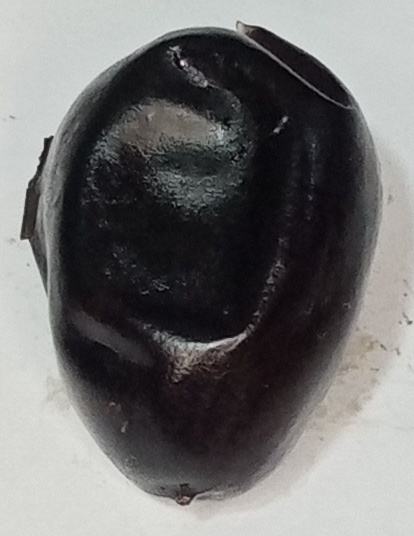
Variety: kupro
Size: large
Grade: grade-1